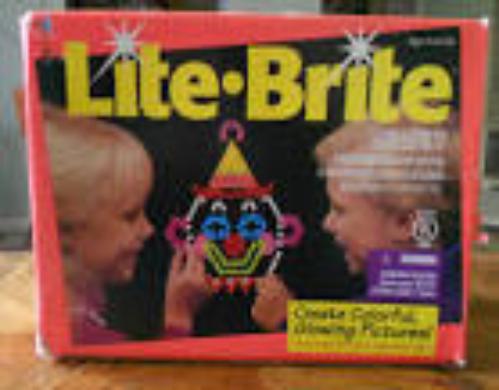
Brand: lite-brite
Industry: Leisure